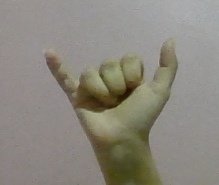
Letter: ya